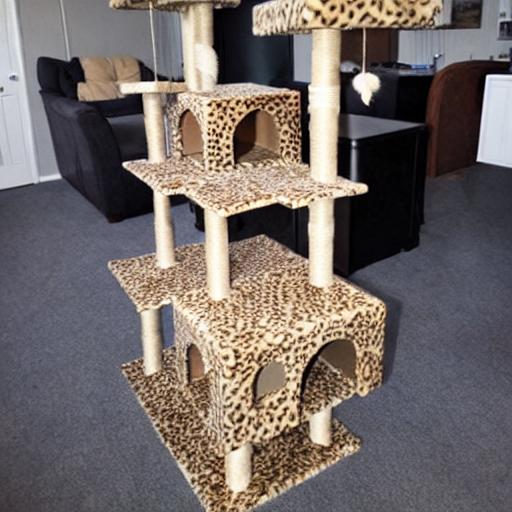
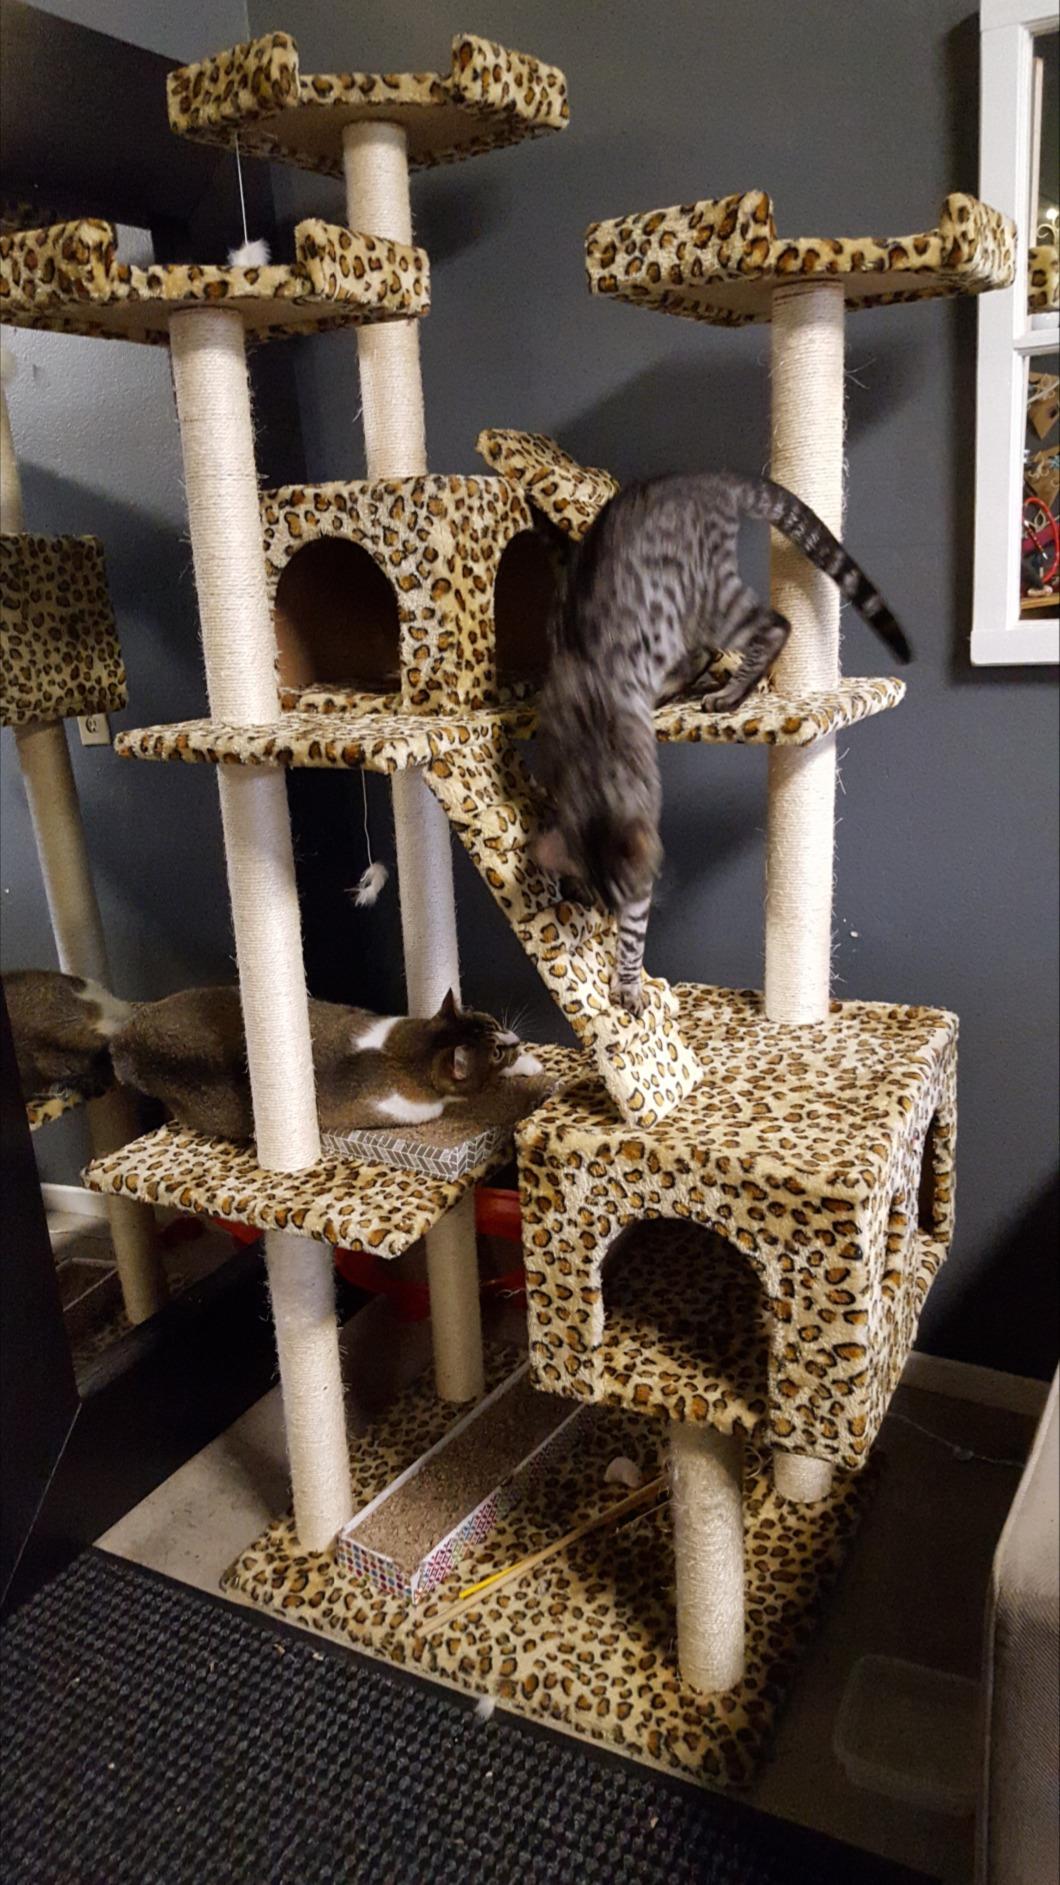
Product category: items_cat tree
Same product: no